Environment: real
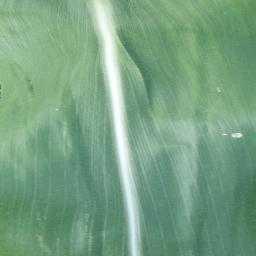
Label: healthy